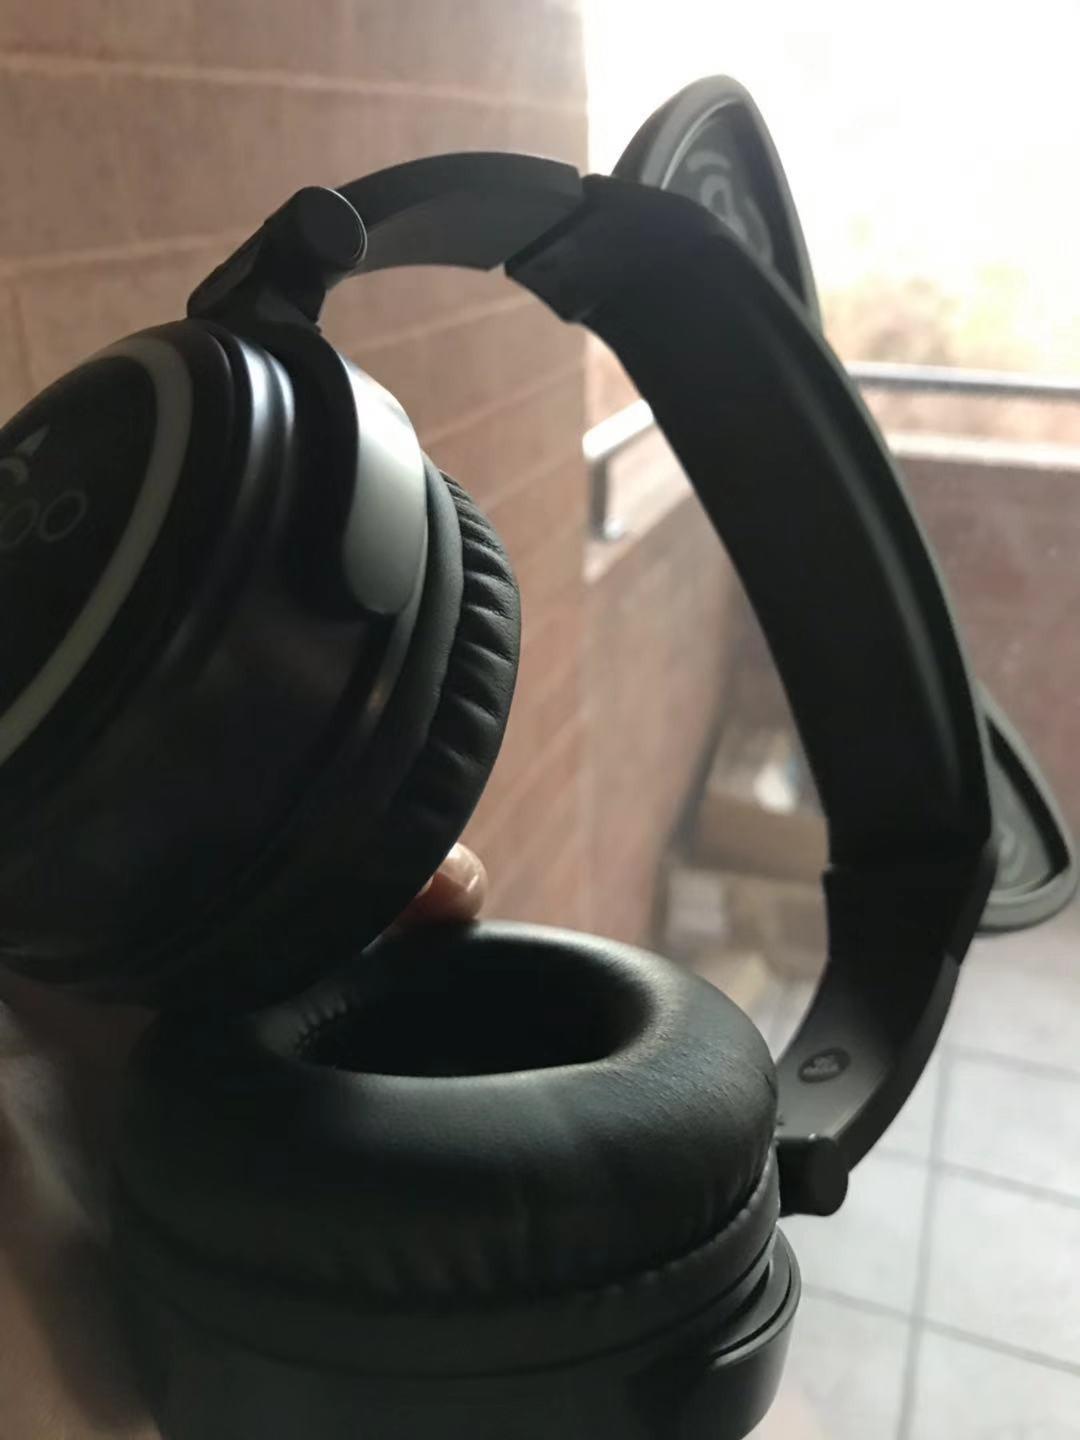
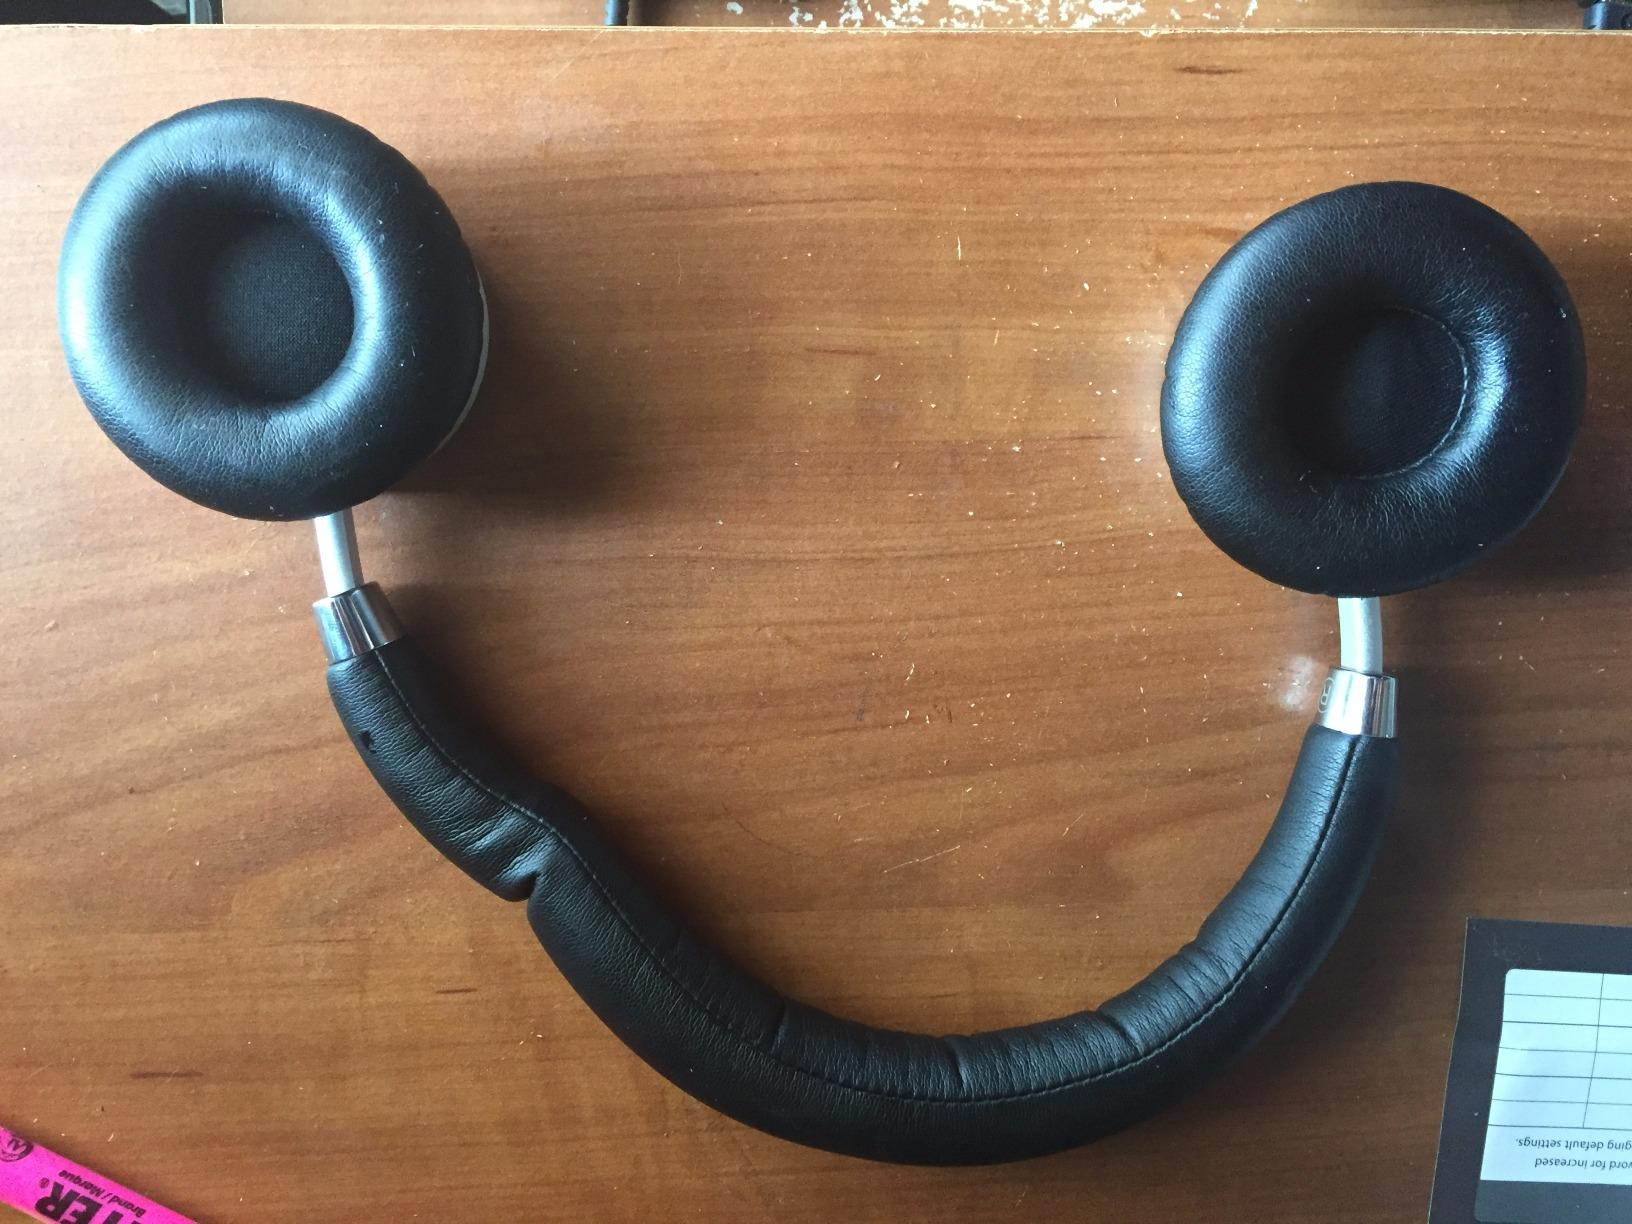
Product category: headphones
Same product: no